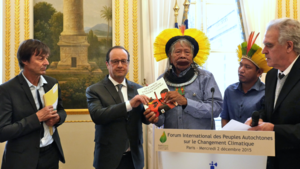
De gauche à droite
Raoni Metuktire, de son vrai nom Ropni Metyktire, est l'un des grands chefs du peuple kayapo vivant au cœur du territoire indigène de Capoto-Jarina, terre indigène homologuée protégée sur le territoire du Brésil, et une figure internationale emblématique de la lutte pour la préservation de la forêt amazonienne et de la culture indigène.